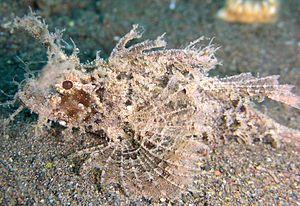
Le Poisson-scorpion d'Ambon est une espèce de poissons de la famille des Scorpaenidae, cousin des rascasses.